Bektashism in Albania

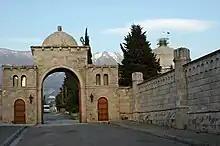
The Centre of the Bektashi Order in Tirana, Albania

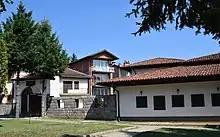
Teqja e Madhe, Gjakova

The Bektashi Order is headed by a "Kryegjysh" (otherwise known as dedebaba elsewhere). The current Kryegjysh is Baba Mondi. In Albania, the World Headquarters of the Bektashi divides the country into 6 different administrative districts (similar to Christian parishes and patriarchates), each of which is called a "gjyshata".